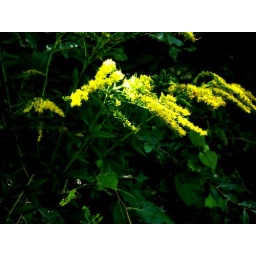
yellow flowers in the green jungle